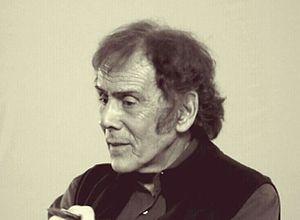
David de la Trinidad Manzur Londoño, est un peintre colombien.